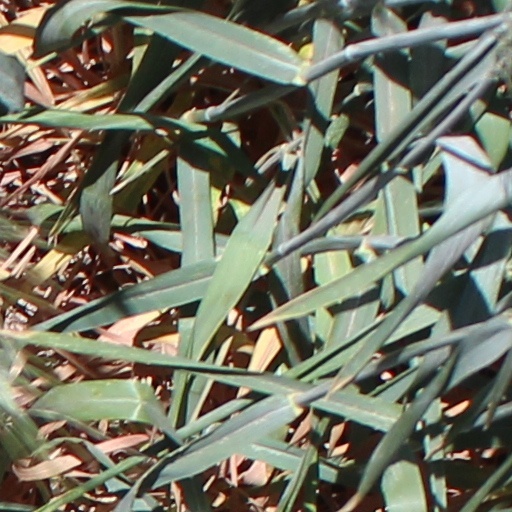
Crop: wheat